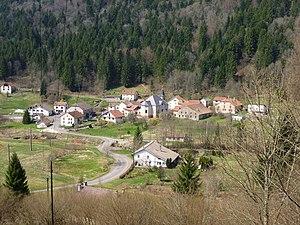
vue sur Miellin en contrebas.